Atami

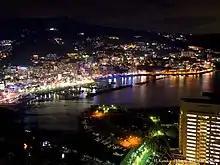
Atami at night

Atami has a mayor-council form of government with a directly elected mayor and a unicameral city legislature of 15 members.